Christian Hoffmann

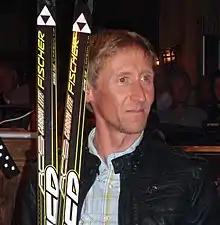
Christian Hoffmann in April 2012

Christian Hoffmann (born 22 December 1974 in Aigen im Mühlkreis) is an Austrian former cross-country skier who began competing in 1994. He won the bronze medal in the 50 km at the 1998 Winter Olympics in Nagano. Four years later at the 2002 Winter Olympics in Salt Lake City, Hoffmann finished second in the 30 km freestyle mass start event to Spain's Johann Mühlegg, but was awarded the gold medal in 2004 upon Mühlegg's blood-doping disqualification of darbepoetin.